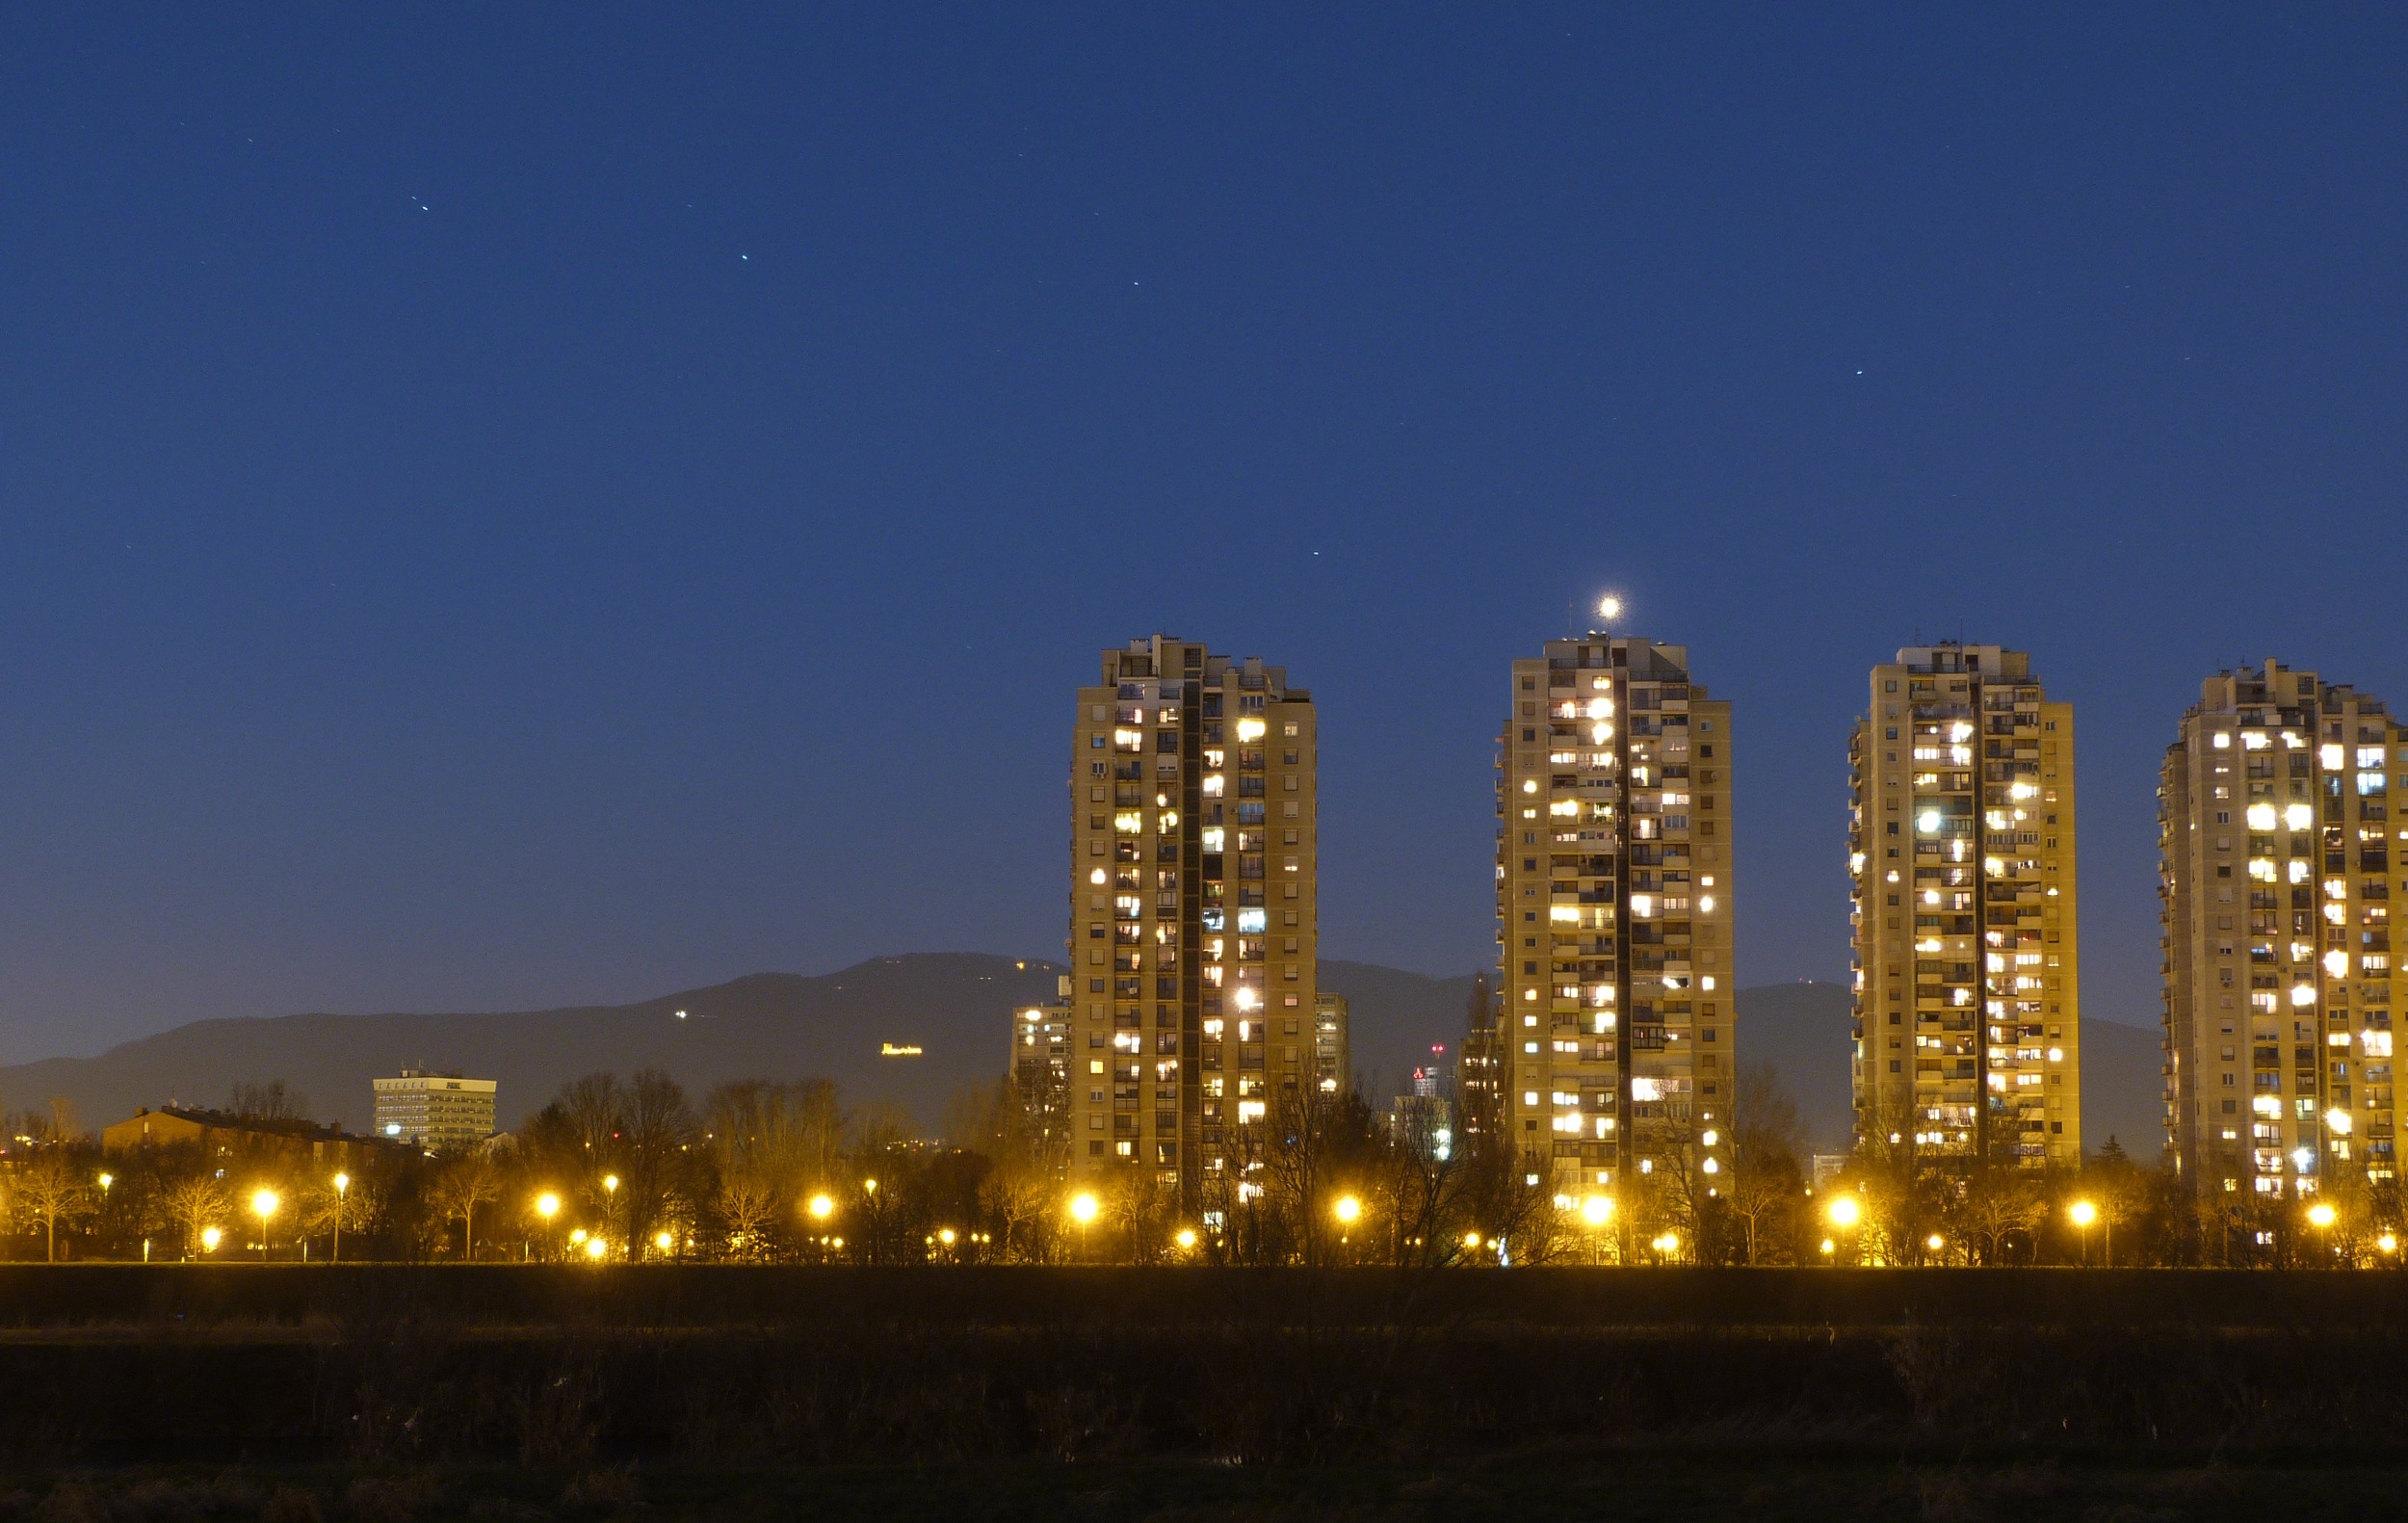
horizon, skyline, night, city, skyscraper, cityscape, panorama, downtown, dusk, evening, tower, landmark, blue, tower block, lights, metropolis, human settlement, metropolitan area